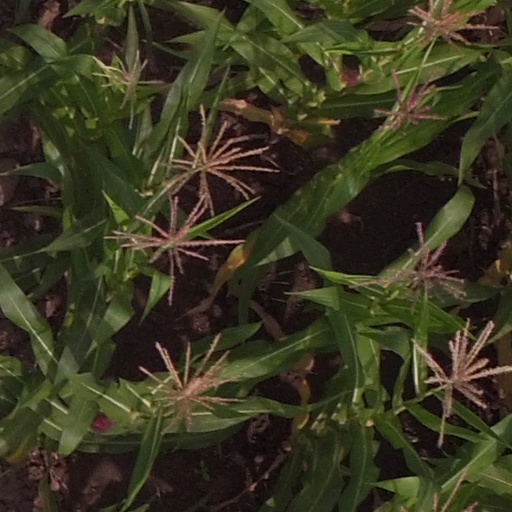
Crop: maize; corn